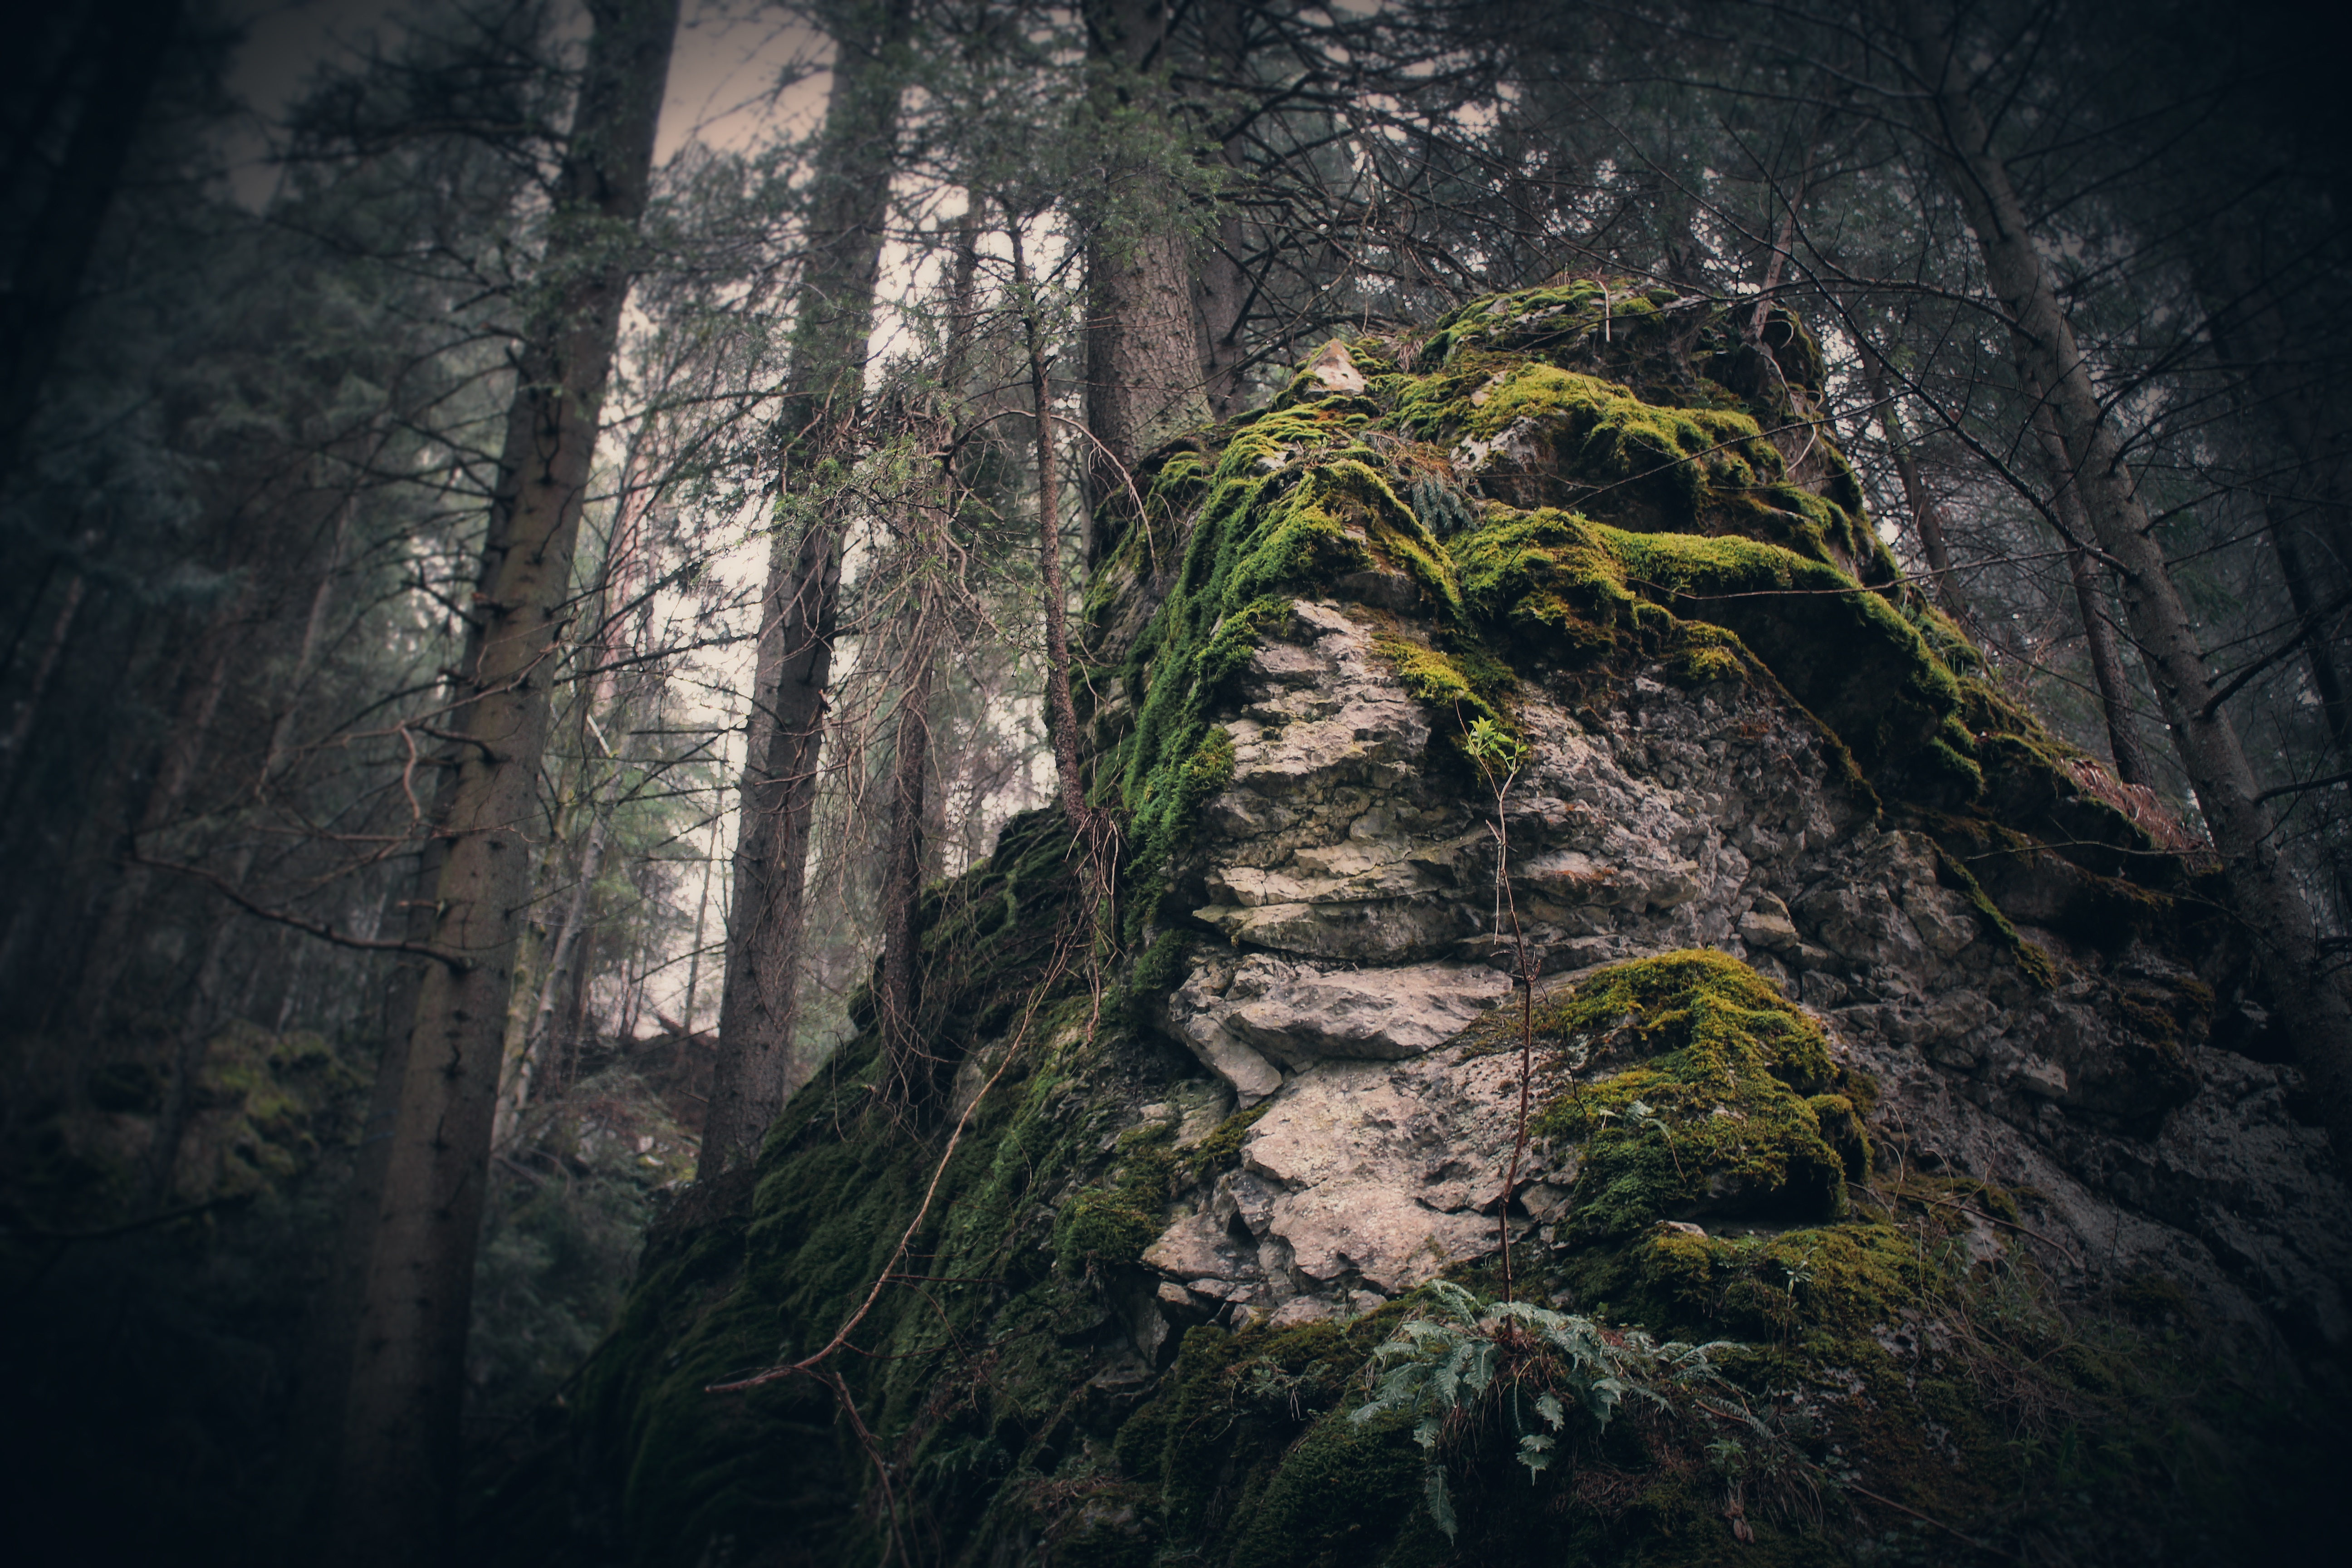
tree, nature, forest, wilderness, sunlight, formation, cave, jungle, darkness, terrain, rainforest, woodland, habitat, screenshot, landform, natural environment, geographical feature, atmospheric phenomenon